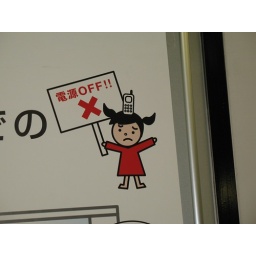
This was on the wall of a train in the subway